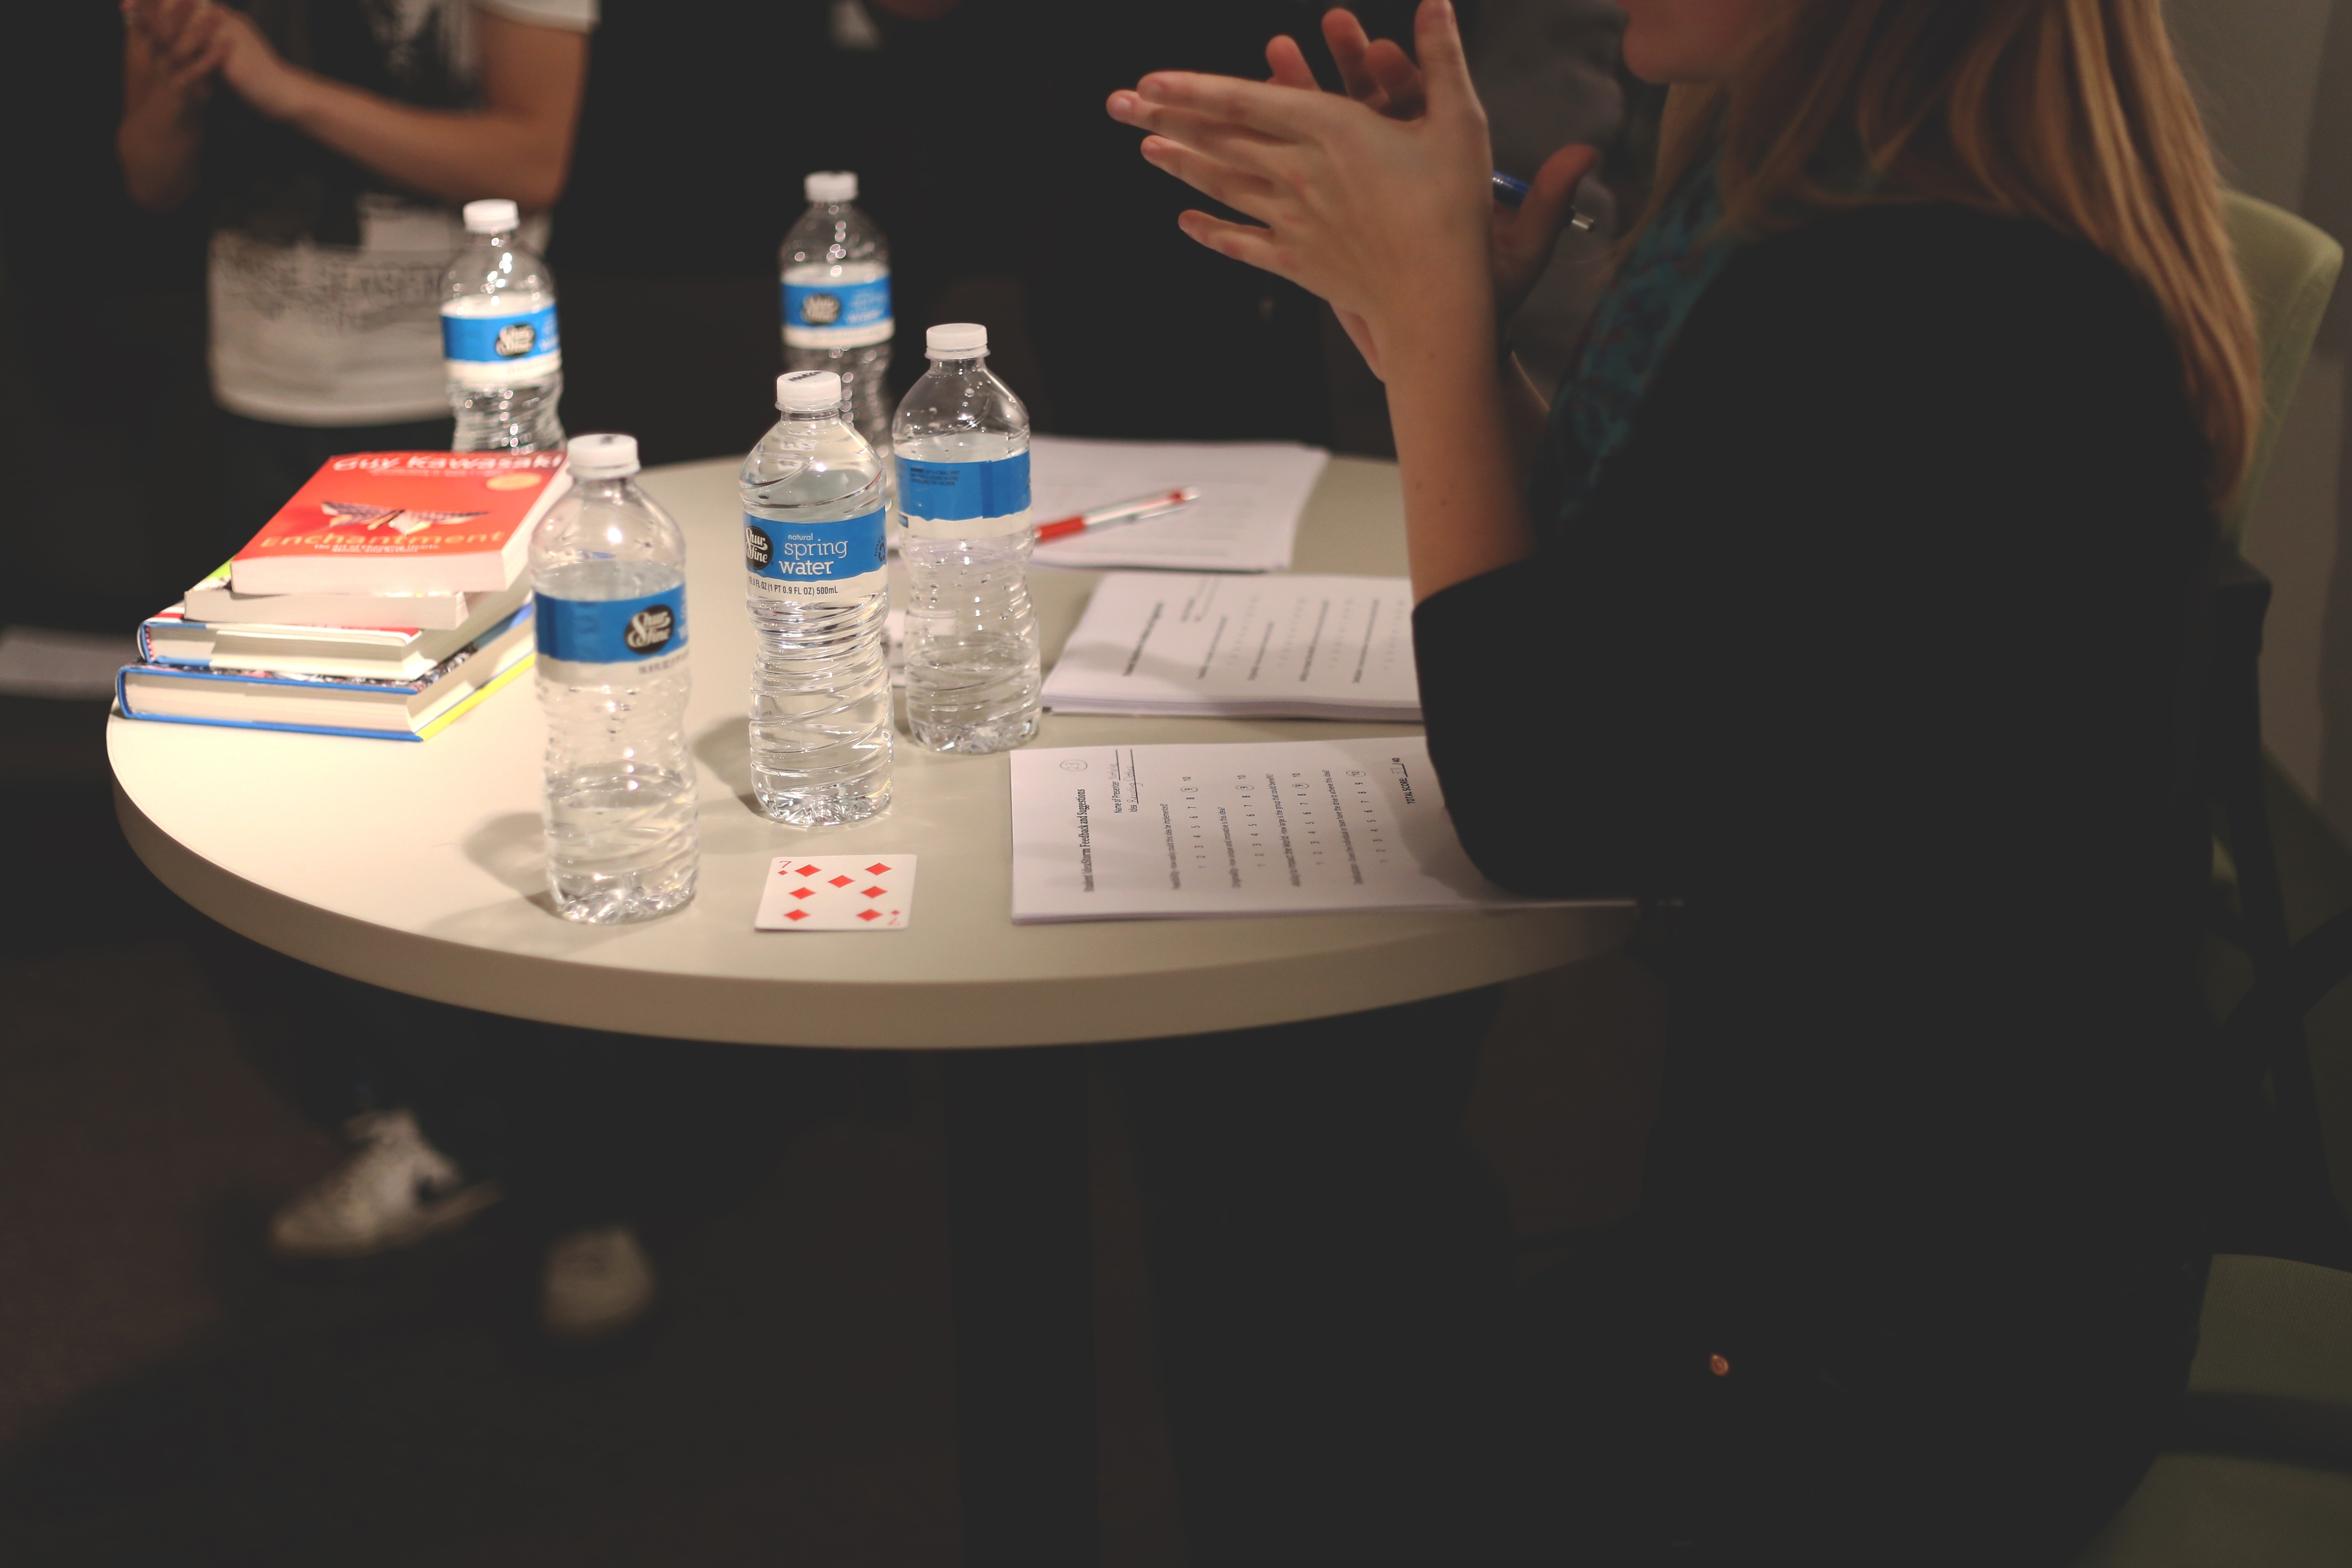
table, fun, drink, games, alcohol, furniture, distilled beverage